Yésica Sánchez Maya

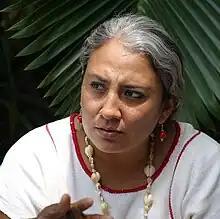

Yésica Sánchez Maya (born 13 November 1977 in Mexico City, Mexico) is a human rights attorney who works in Oaxaca, Mexico. In 2003, she began serving as president of the Mexican League for the Defense of Human Rights (LIMEDDH) in Oaxaca. In 2006, when a teacher's strike erupted in Oaxaca she was threatened for defending clients and an arrest warrant was issued when she spoke out about the violence and human rights abuses the state was engaging in. In 2008, she left LIMEDDH and founded the Consortium for Parliamentary Dialogue and Equality, for which she serves as deputy director, and works on a wide variety of issues including economic and politic inequality, femicide, education, and other human rights issues. She has testified at a hearing by the Inter-American Commission on Human Rights about violence against women in the region, sexual minorities, and indigenous women, including the Mixe and has attended hearings and presented reports to both the United Nations and the Organization of American States regarding forced disappearances, torture, and violence against women. In 2011, Sánchez Maya and other human rights activists were able to pressure Oaxacan legislators to pass Law for the Defense of Human Rights to limit state intimidation and protect citizen's rights. In 2012, she sought the office of state Ombudsman for the Defence of Human Rights of the People of Oaxaca (DDHPO) and had the support of NGOs and citizens, but the appointment went to Arturo Peimbert. Sánchez Maya has been vocal in criticism of the ombudsman for failure to implement the Victims Act and convene the Committee of Victims. In 2015, Sánchez Maya was advocating for laws to protect journalists and human rights defenders from threats and violence. She stated that this year, the number of incidents has risen markedly.